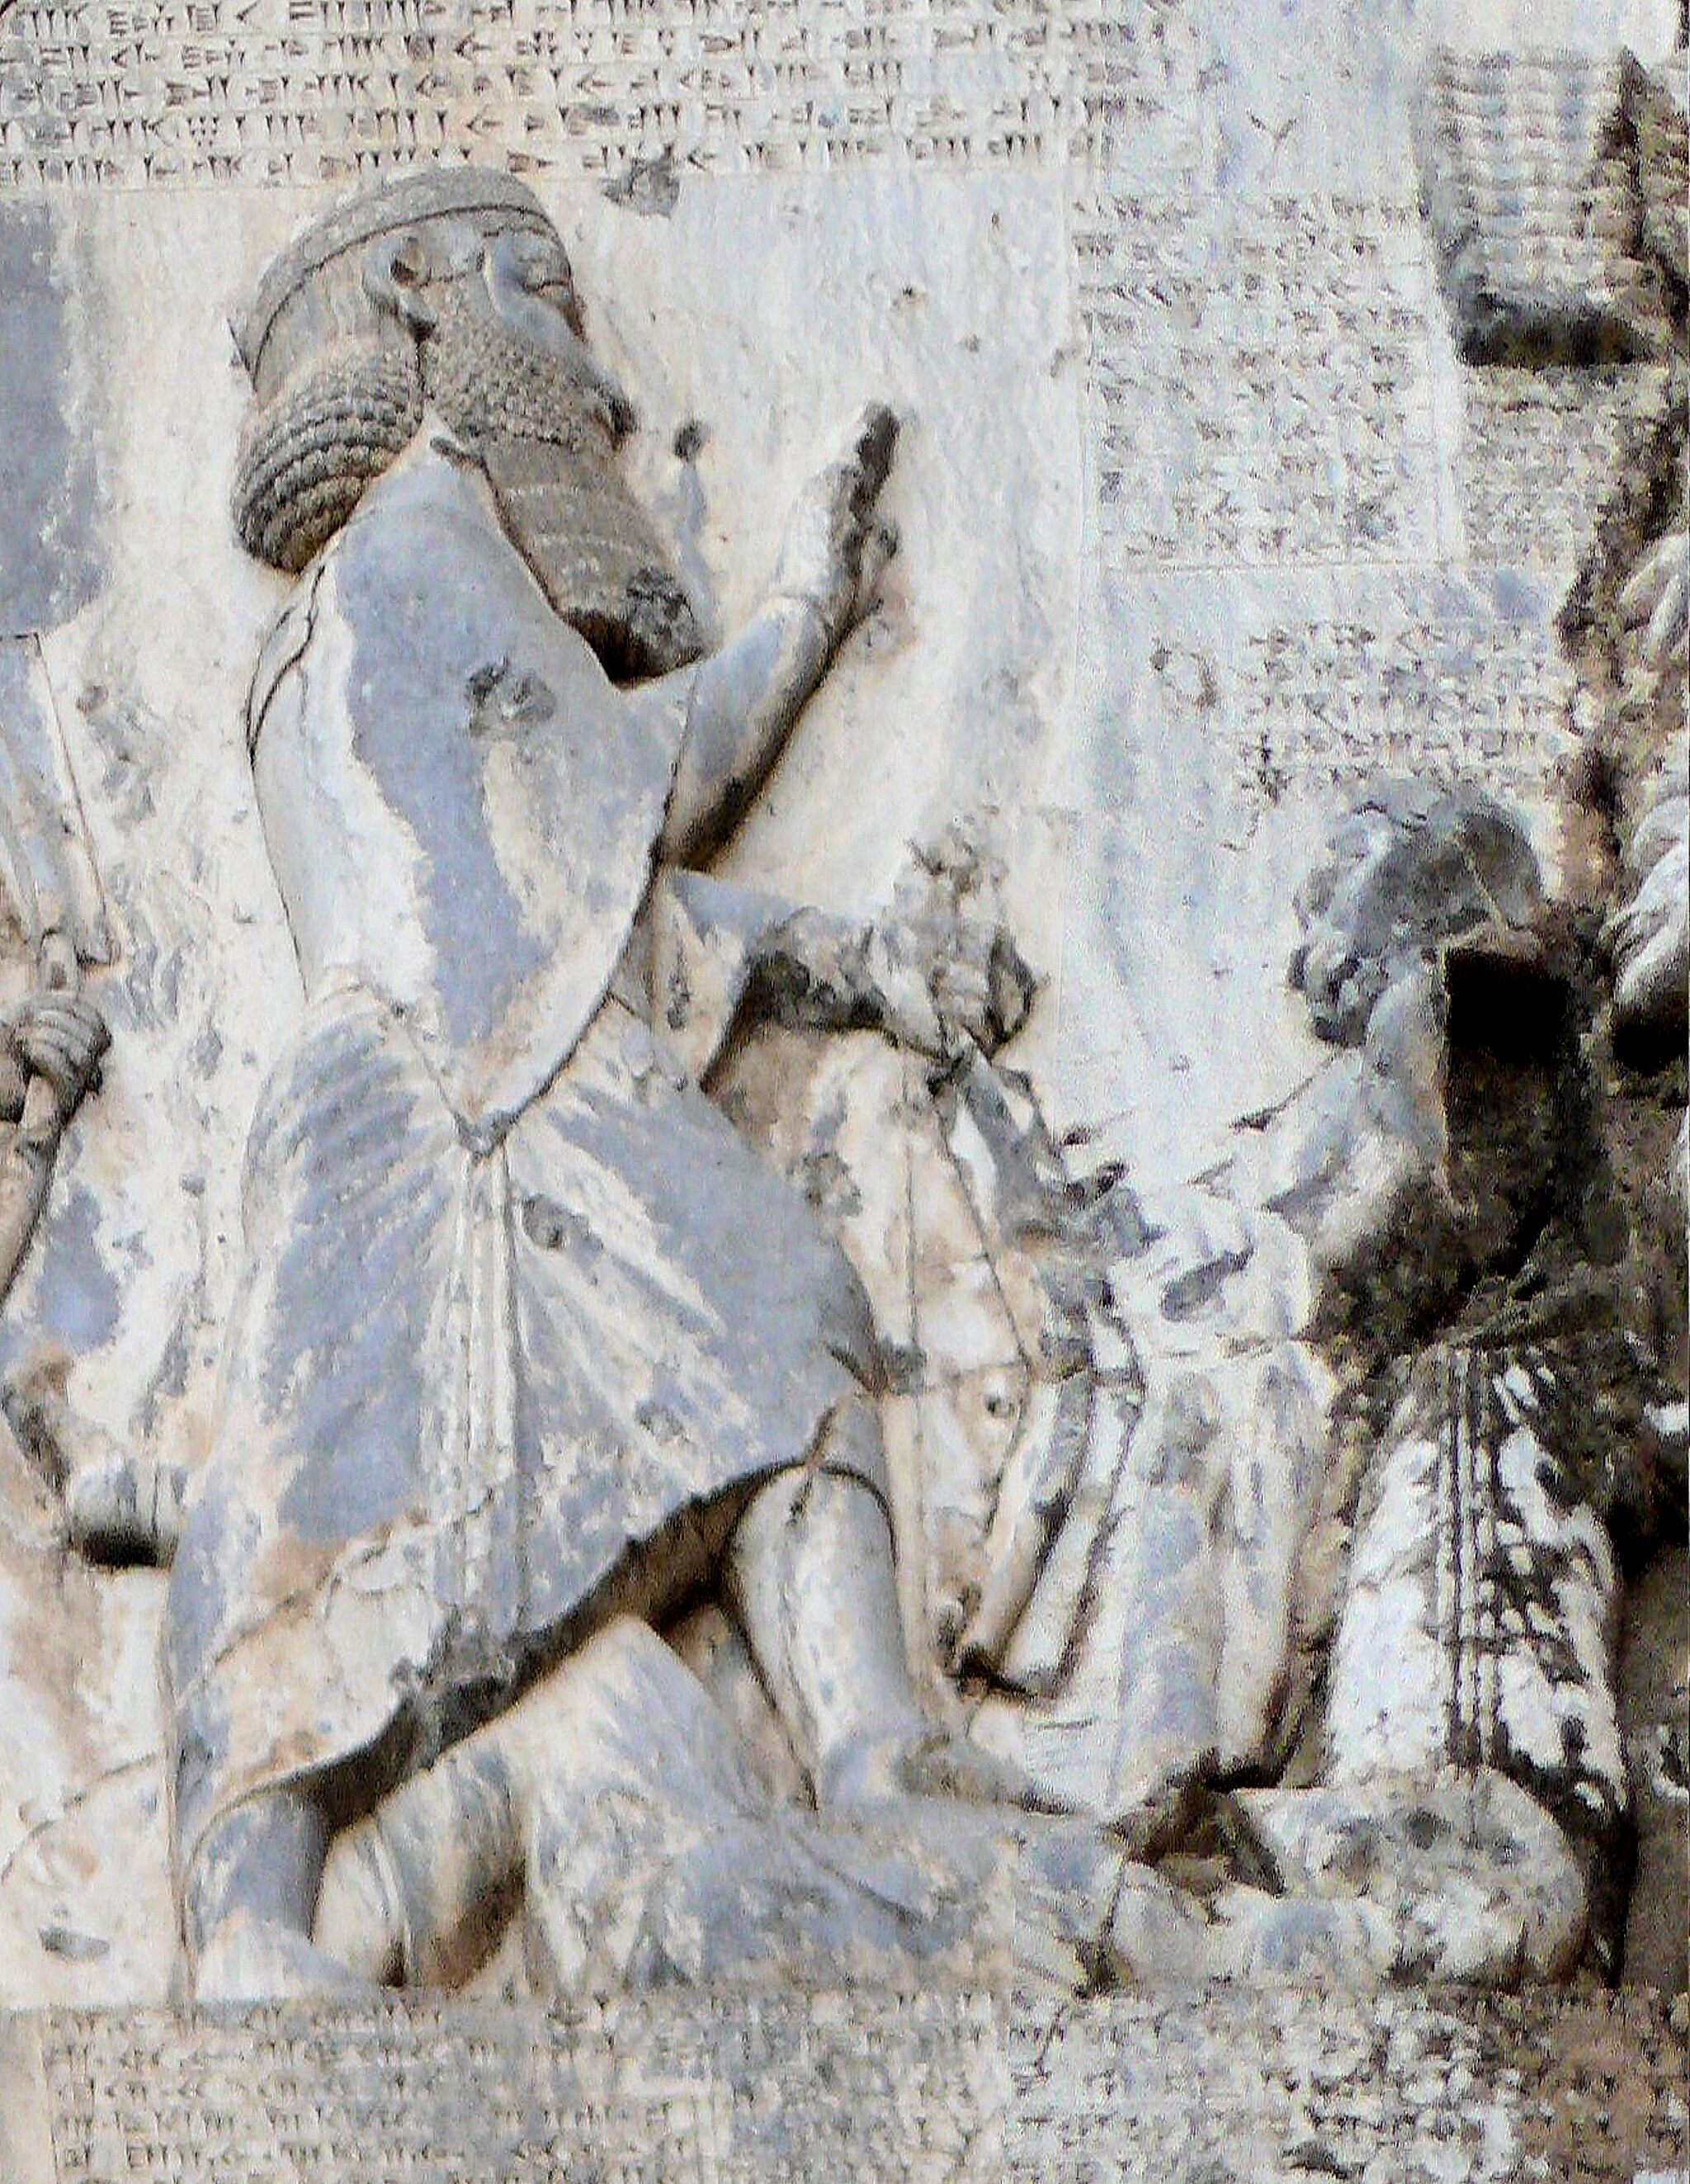
Title: Behistun relief Darius and Gaumata
Description: Behistun relief Darius and Gaumata
Date: 2019-01-20 07:54:43
Categories: Behistun Inscription, Extracted images